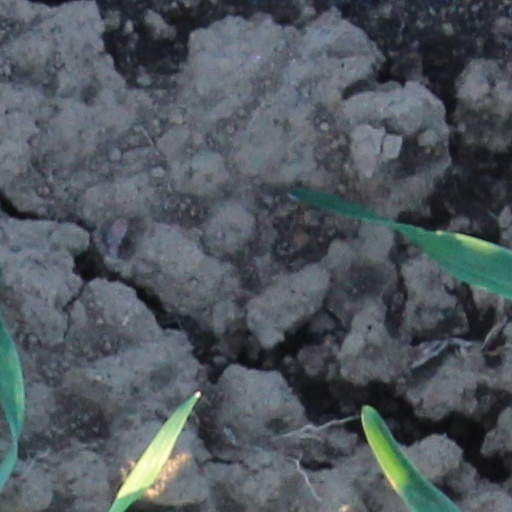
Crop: wheat